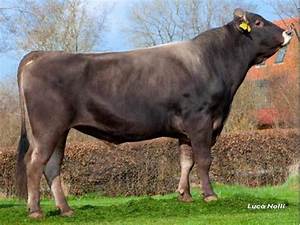
Label: cow